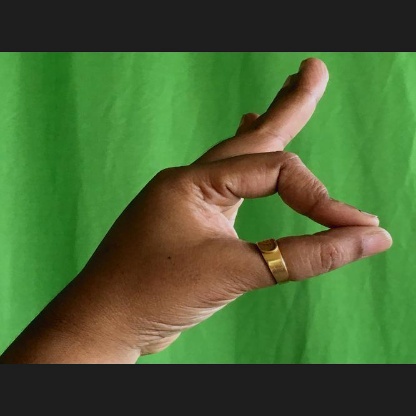
Mudra: Aralam